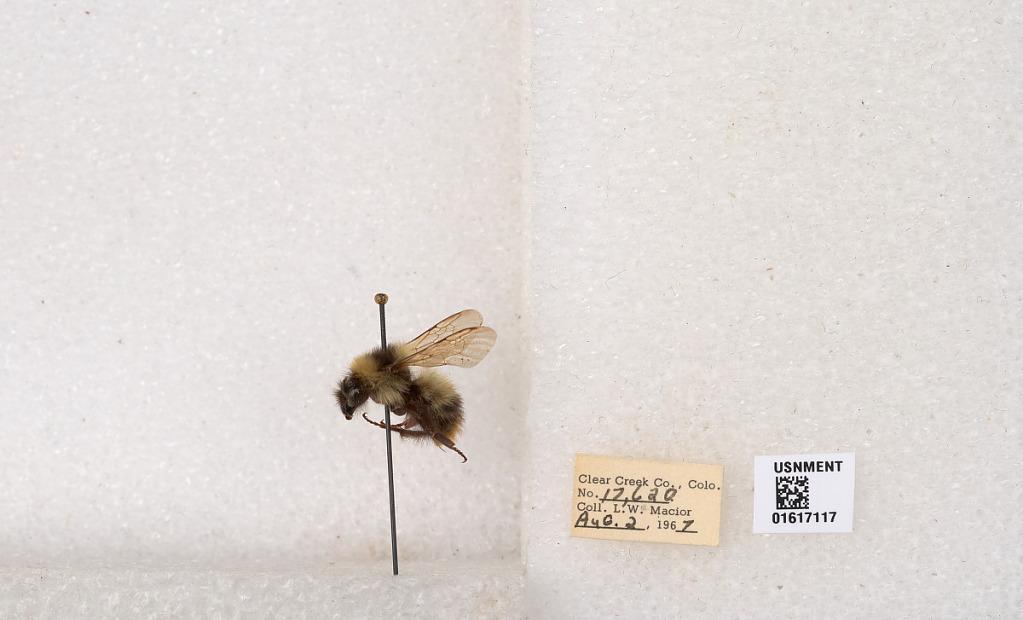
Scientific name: Bombus kirbyellus
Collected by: L. Macior
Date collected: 1967-8-2
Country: United States
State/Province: Colorado
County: Clear Creek
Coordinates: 39.6891, -105.644